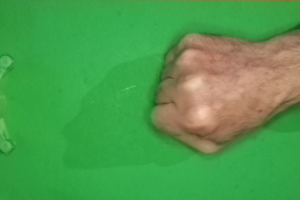
Label: rock